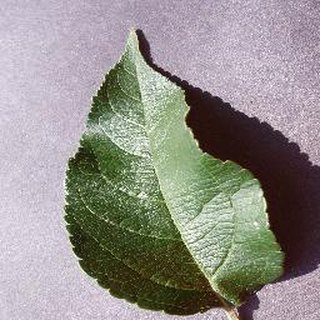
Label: healthy_apple